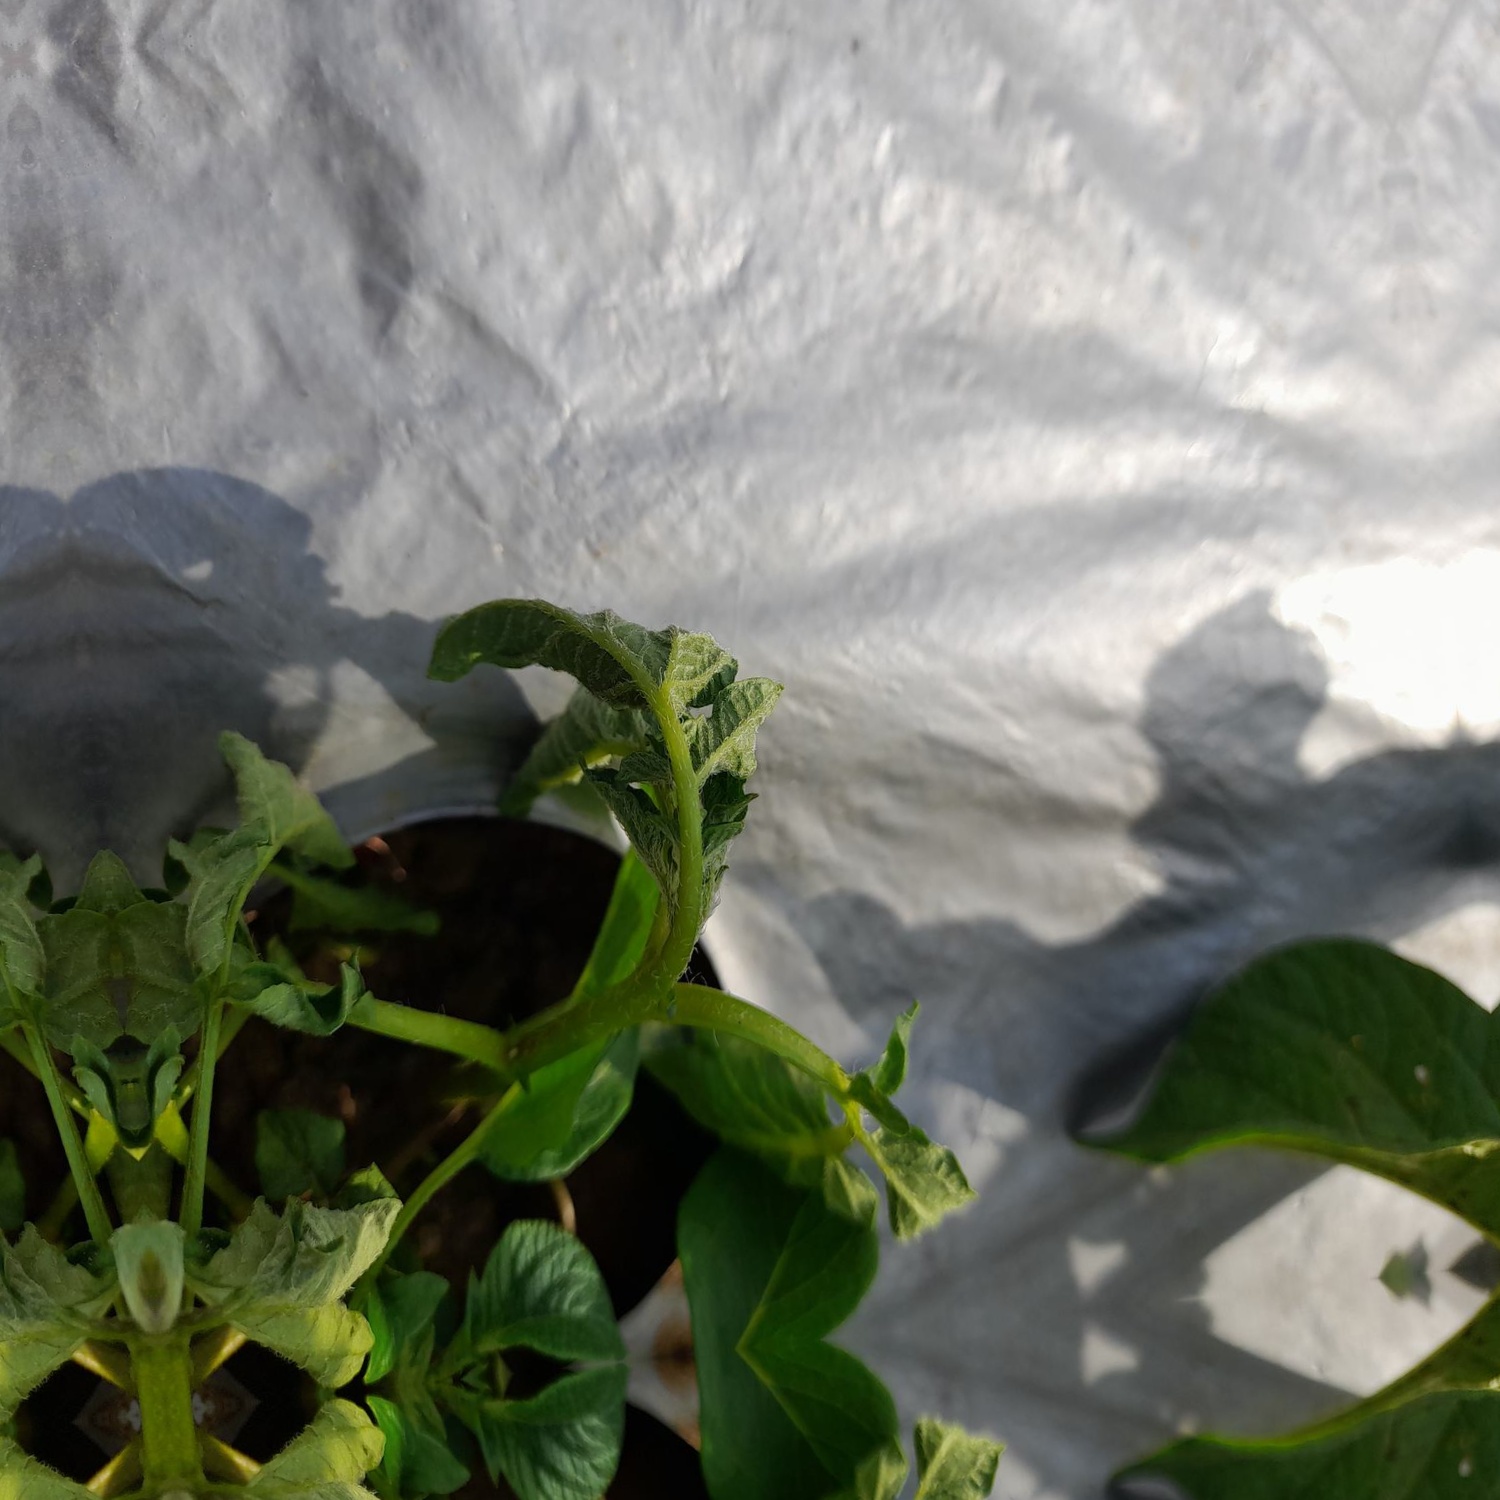
Etiqueta: Pudricion_Parda